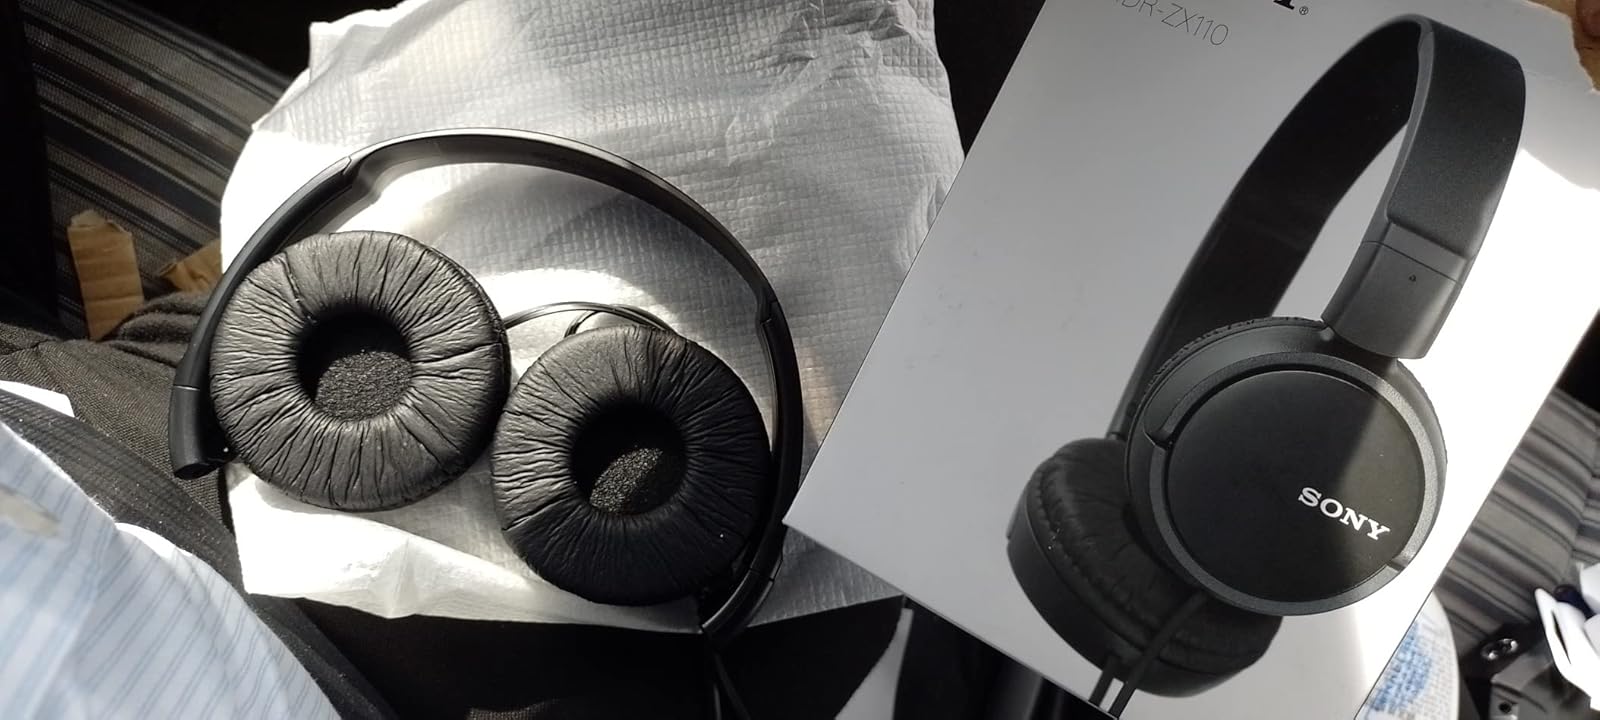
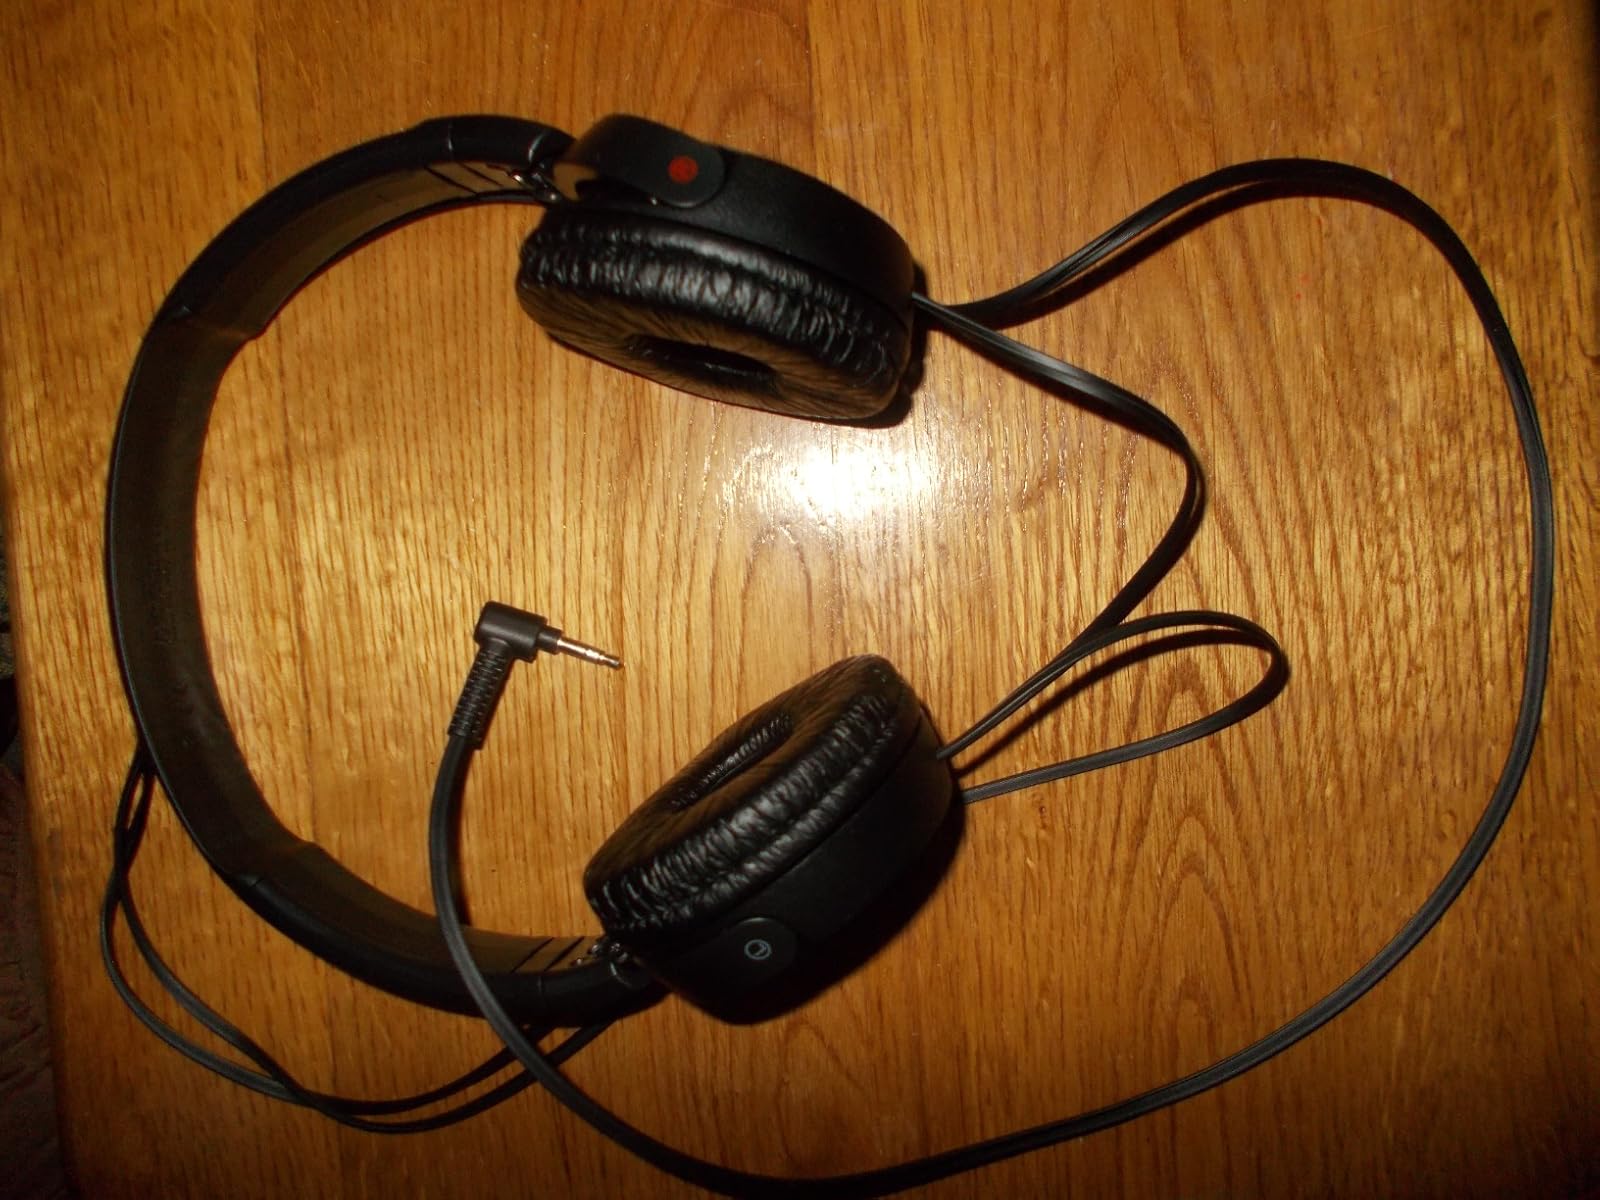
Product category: headphones
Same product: yes